Arthur William à Beckett

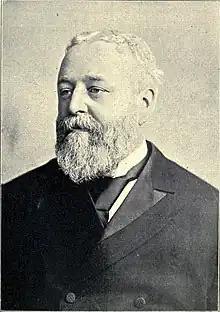
Beckett in 1896.

Arthur William à Beckett (25 October 1844 – 14 January 1909) was an English journalist and intellectual.